2019 Alta helicopter crash

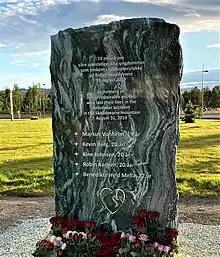
An upright stone slate with flowers placed at its base. On the slate there are two blocks of text, one in Norwegian, and the other in English. The English text reads as follows: "In memory of our irreplaceable youths, who lost their lives in the helicopter accident in the Skoddevarre mountain August 31, 2019". Below the English text, there is a list of names and ages. At the very bottom of the slate, there is an outline of a heart

Several monuments were unveiled in the area on 31 August 2020, a year after the incident took place, to commemorate the victims; One was located at the Northern Lights Cathedral, which was unveiled by Alta Councillor Bjørn-atle Hansen. Its construction had been announced in June, and was funded by the municipality. Around 200 people attended the ceremony. Another memorial was made by local youth at Kvenvikmoen where a makeshift memorial was held the previous year. It was located on the grounds of a local golf club, who did not mind its presence. The last one was unveiled at Skoddevarre by Helitrans general manager Richard Simonsen, who invited the families of the victims to attend. The pilot's family could not come due to the COVID-19 pandemic. After a speech at the memorial, Simonsen laid down a wreath next to it, followed by families of the deceased laying down flowers. Helitrans also grounded all of their helicopters for an hour.